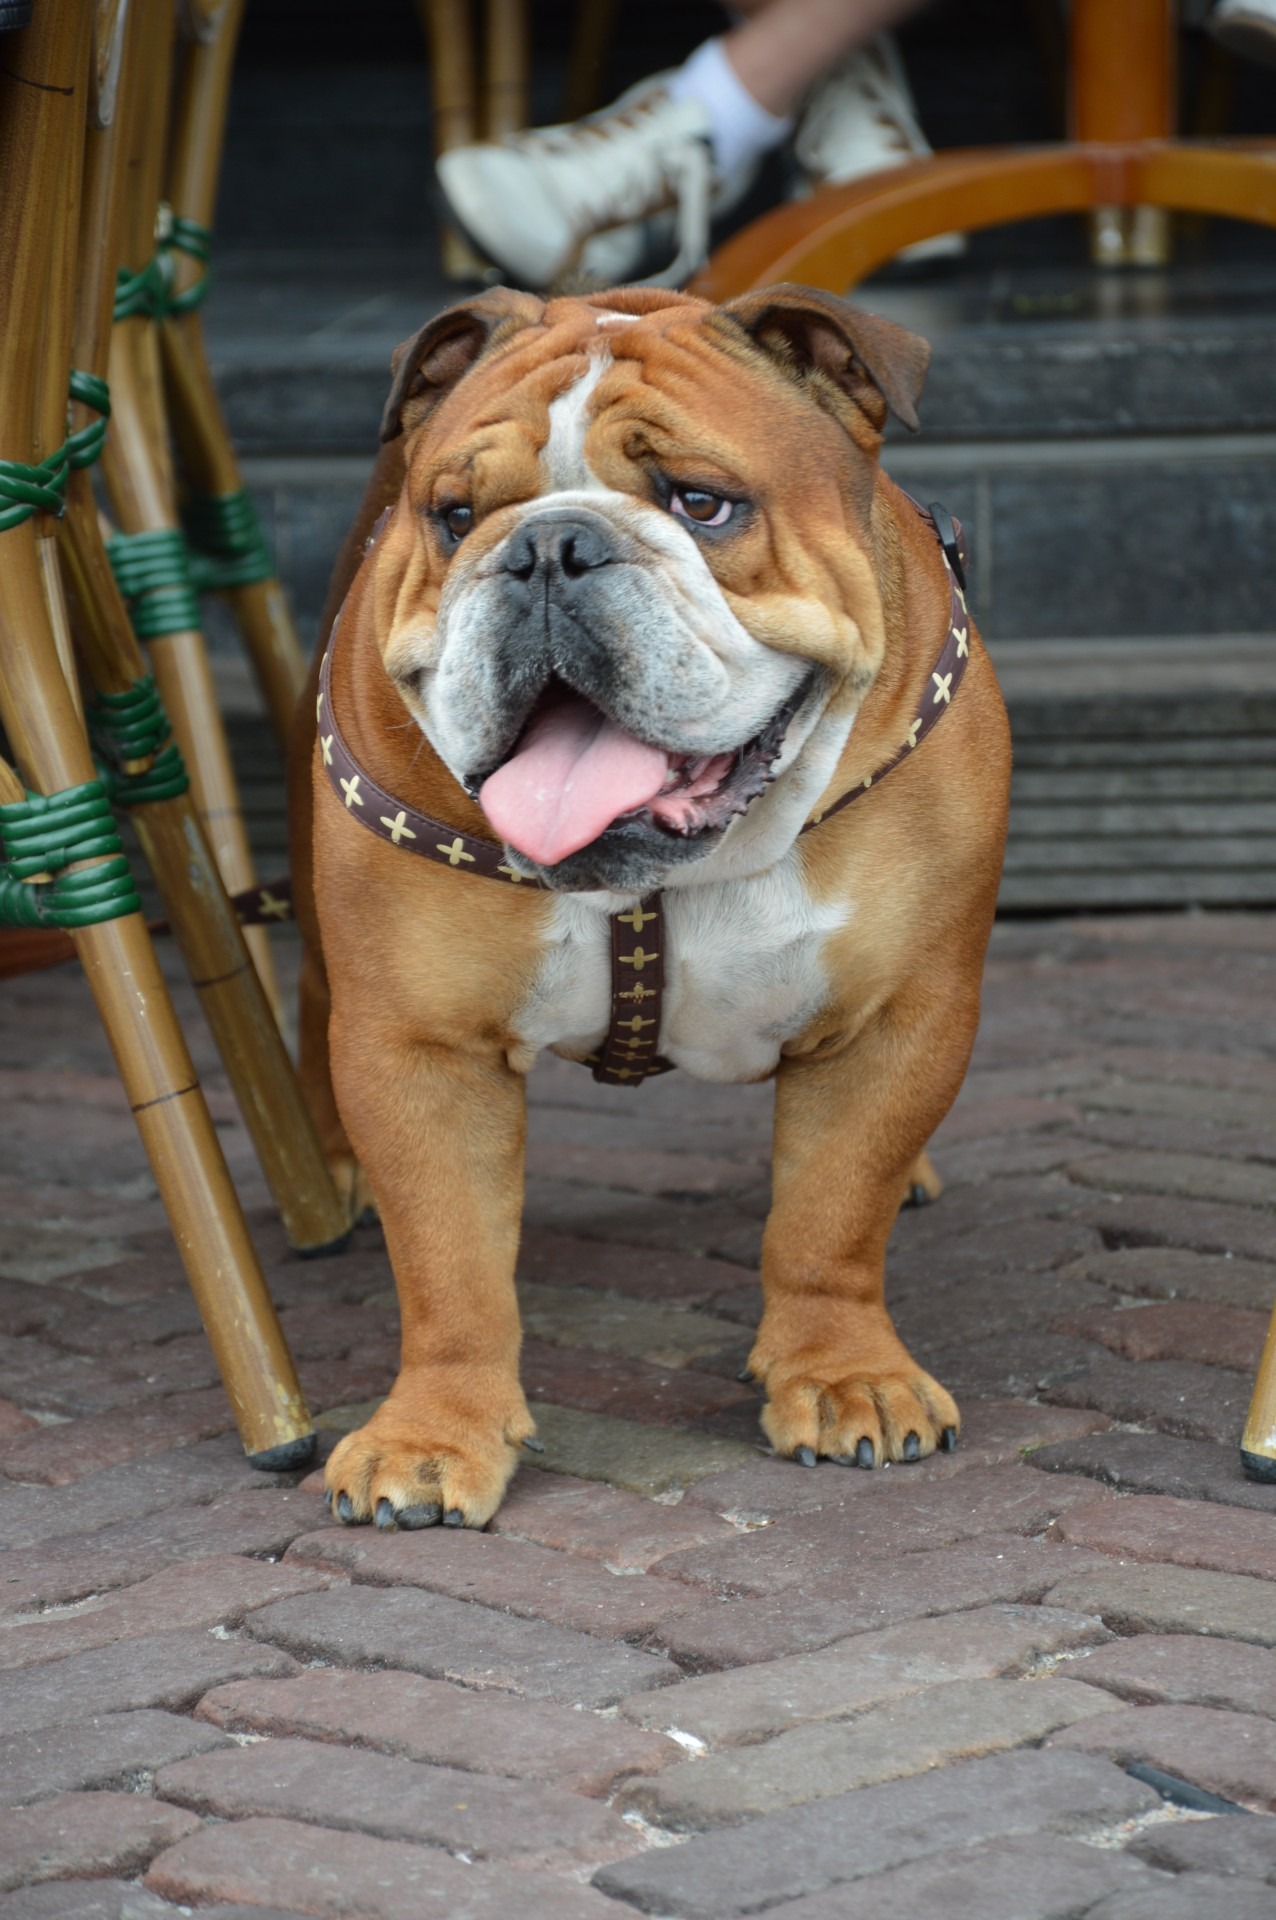
outdoor, dog, animal, pet, mammal, bulldog, posing, holland, happy, vertebrate, dog breed, old english bulldog, dogue de bordeaux, dog like mammal, carnivoran, dog breed group, olde english bulldogge, toy bulldog, british bulldogs